Charlton Center Historic District

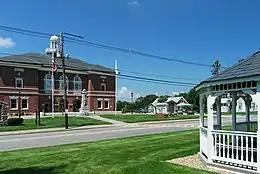

Charlton Center Historic District is an historic district roughly on Main Street from Mugget Hill Road to Masonic Home Road and adjacent roads in Charlton, Massachusetts. The district, which encompasses the historic center of the town, includes the first architect-designed building in the center, the Shingle style Overlook Hotel designed by Worcester architect George H. Clemence, as well as the 1905 Colonial Revival Town Hall designed by Frost, Briggs & Chamberlain. The town hall site is also home to a number of memorials to the town's military.